Battle of Kyongju

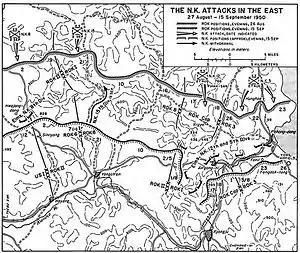
North Korean attacks on the Kyoongju corridor, August 27 – September 15, 1950

At the same time, KPA pressure built up steadily north of P'ohang-dong, where the KPA 5th Division fed replacements on to Hill 99 in front of the ROK 23rd Regiment. This hill became almost as notorious as had Hill 181 near Yongdok earlier because of the almost continuous and bloody fighting there for its control. Although aided by UN air attacks and artillery and naval gunfire, the ROK 3rd Division was unable to capture this hill, and suffered many casualties in the effort. On September 2 the US 21st Infantry attacked northwest from P'ohang-dong in an effort to help the ROK recapture Hill 99. A platoon of tanks followed the valley road between P'ohang-dong and Hunghae. The regimental commander assigned K Company Hill 99 as its objective. The 21st Infantry made very slow progress in this attack and casualties were heavy. By 15:25 that afternoon, K Company could account for only 35 of its men, the rest killed, wounded or missing. The company was unable to take Hill 99 from the well dug-in KPA who threw large numbers of hand grenades to repel all efforts to reach the top. Two tanks of the 6th Tank Battalion were lost in this attack, one in a mine field and another because of a thrown track. At dusk a KPA penetration occurred along the boundary between the ROK Capital and 3rd Divisions east of Kigye.